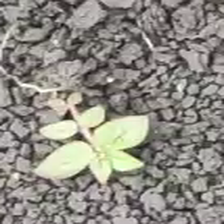
Weed species: Choti_dudhi_(Euphorbia_hirta)